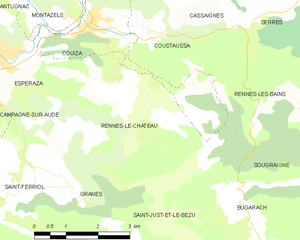
Carte des communes françaises: Rennes-le-Château
Rennes-le-Château est une commune française située dans le département de l'Aude en région Occitanie.